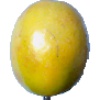
Label: maracuja